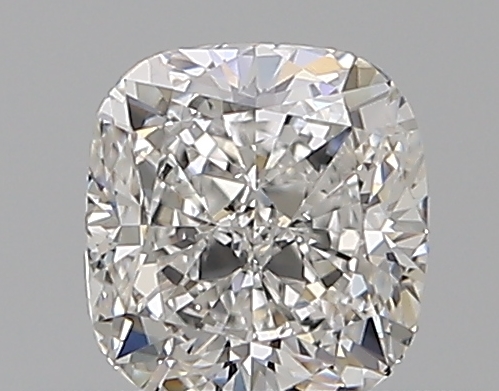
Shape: cushion
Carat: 0.5
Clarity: VS1
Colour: F
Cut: VG
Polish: EX
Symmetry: VG
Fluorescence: F
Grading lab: GIA
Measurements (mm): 4.56 x 4.3 x 3.01